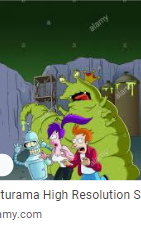
Portrait style: Cartoon Portrait